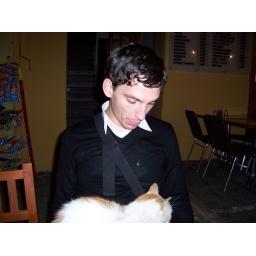
The dirtiest cat in Istanbul probably giving Tim worms that have scabies at the oldest bar in Istanbul.